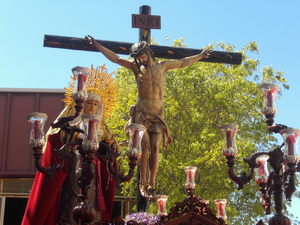
La Fraternité Sacramentelle du Pardon est une confrérie de pénitents de Huelva, en Espagne.